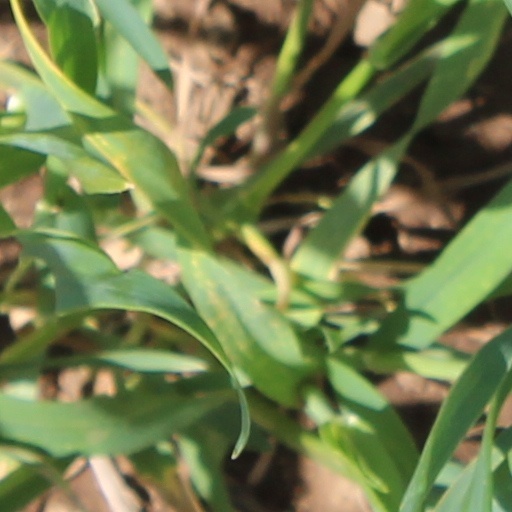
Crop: wheat